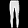
Label: Trouser